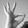
ASL letter: F